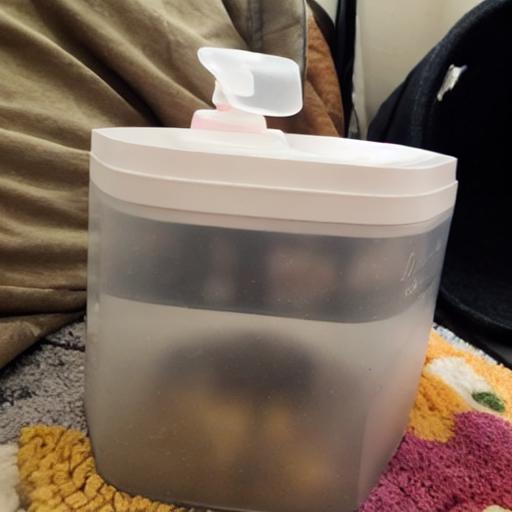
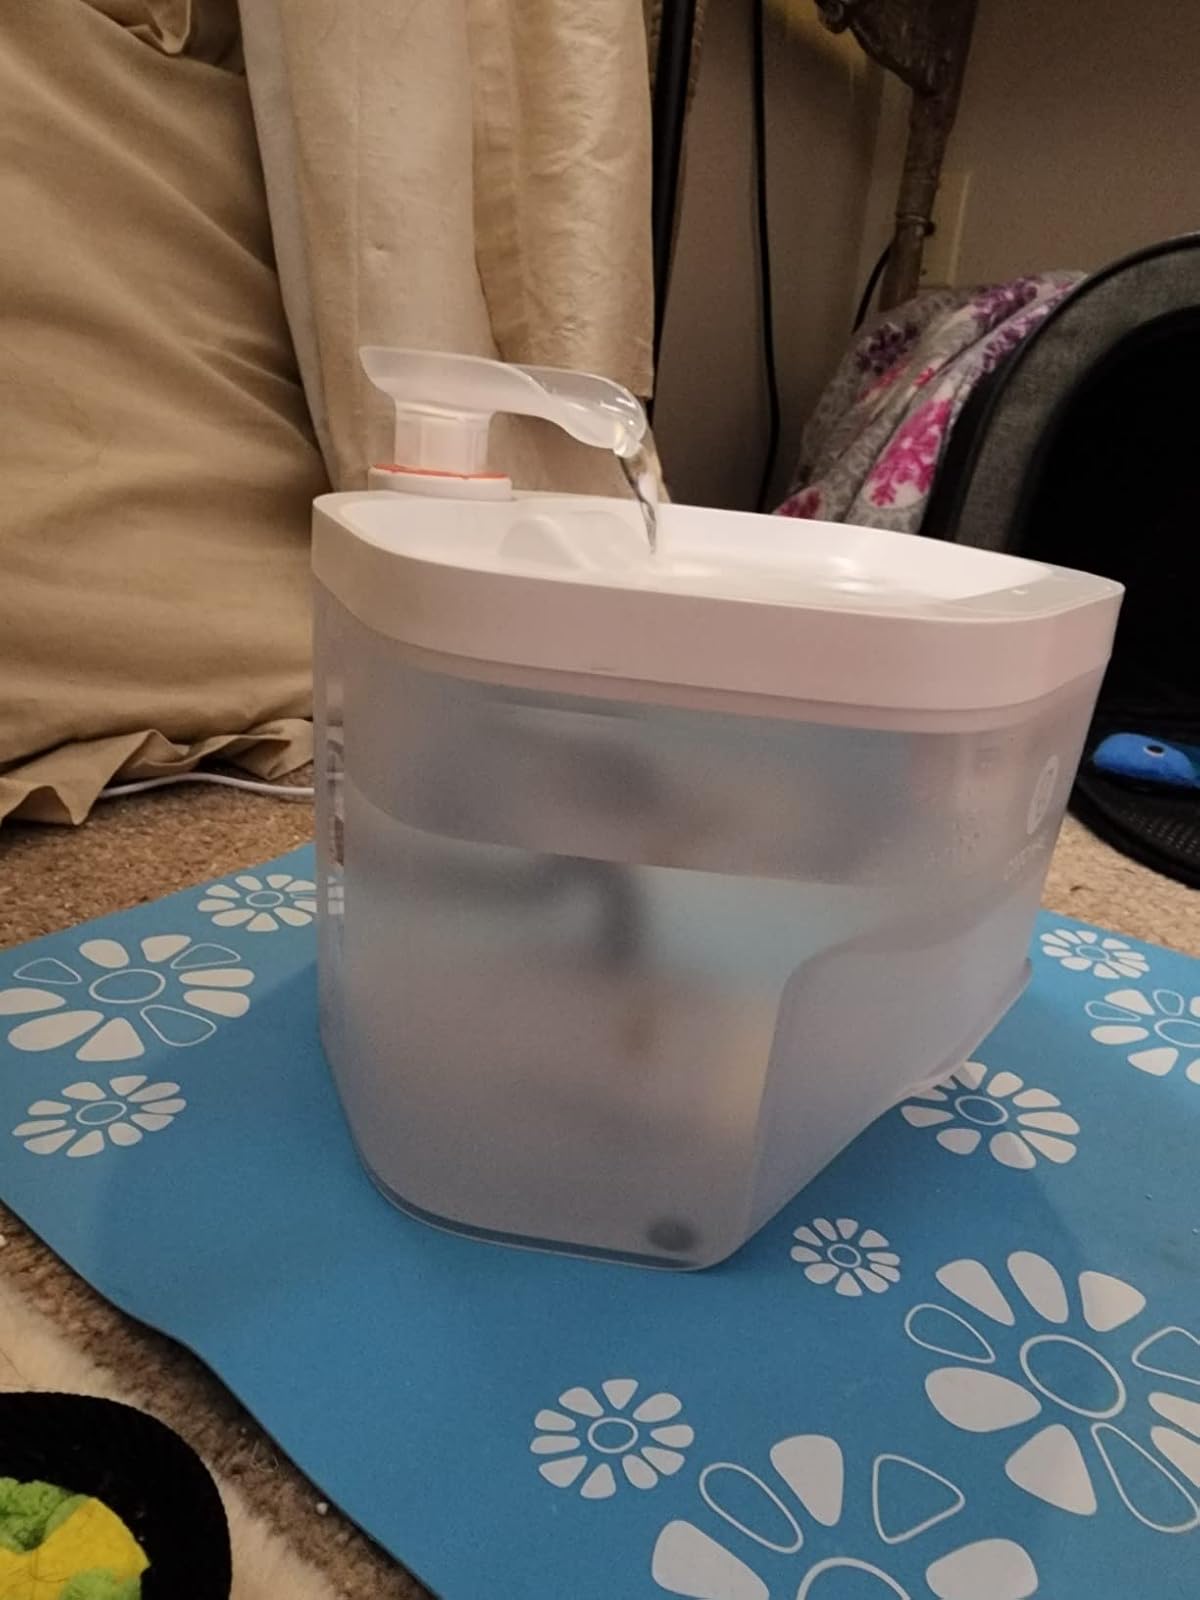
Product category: items_bowl
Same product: no